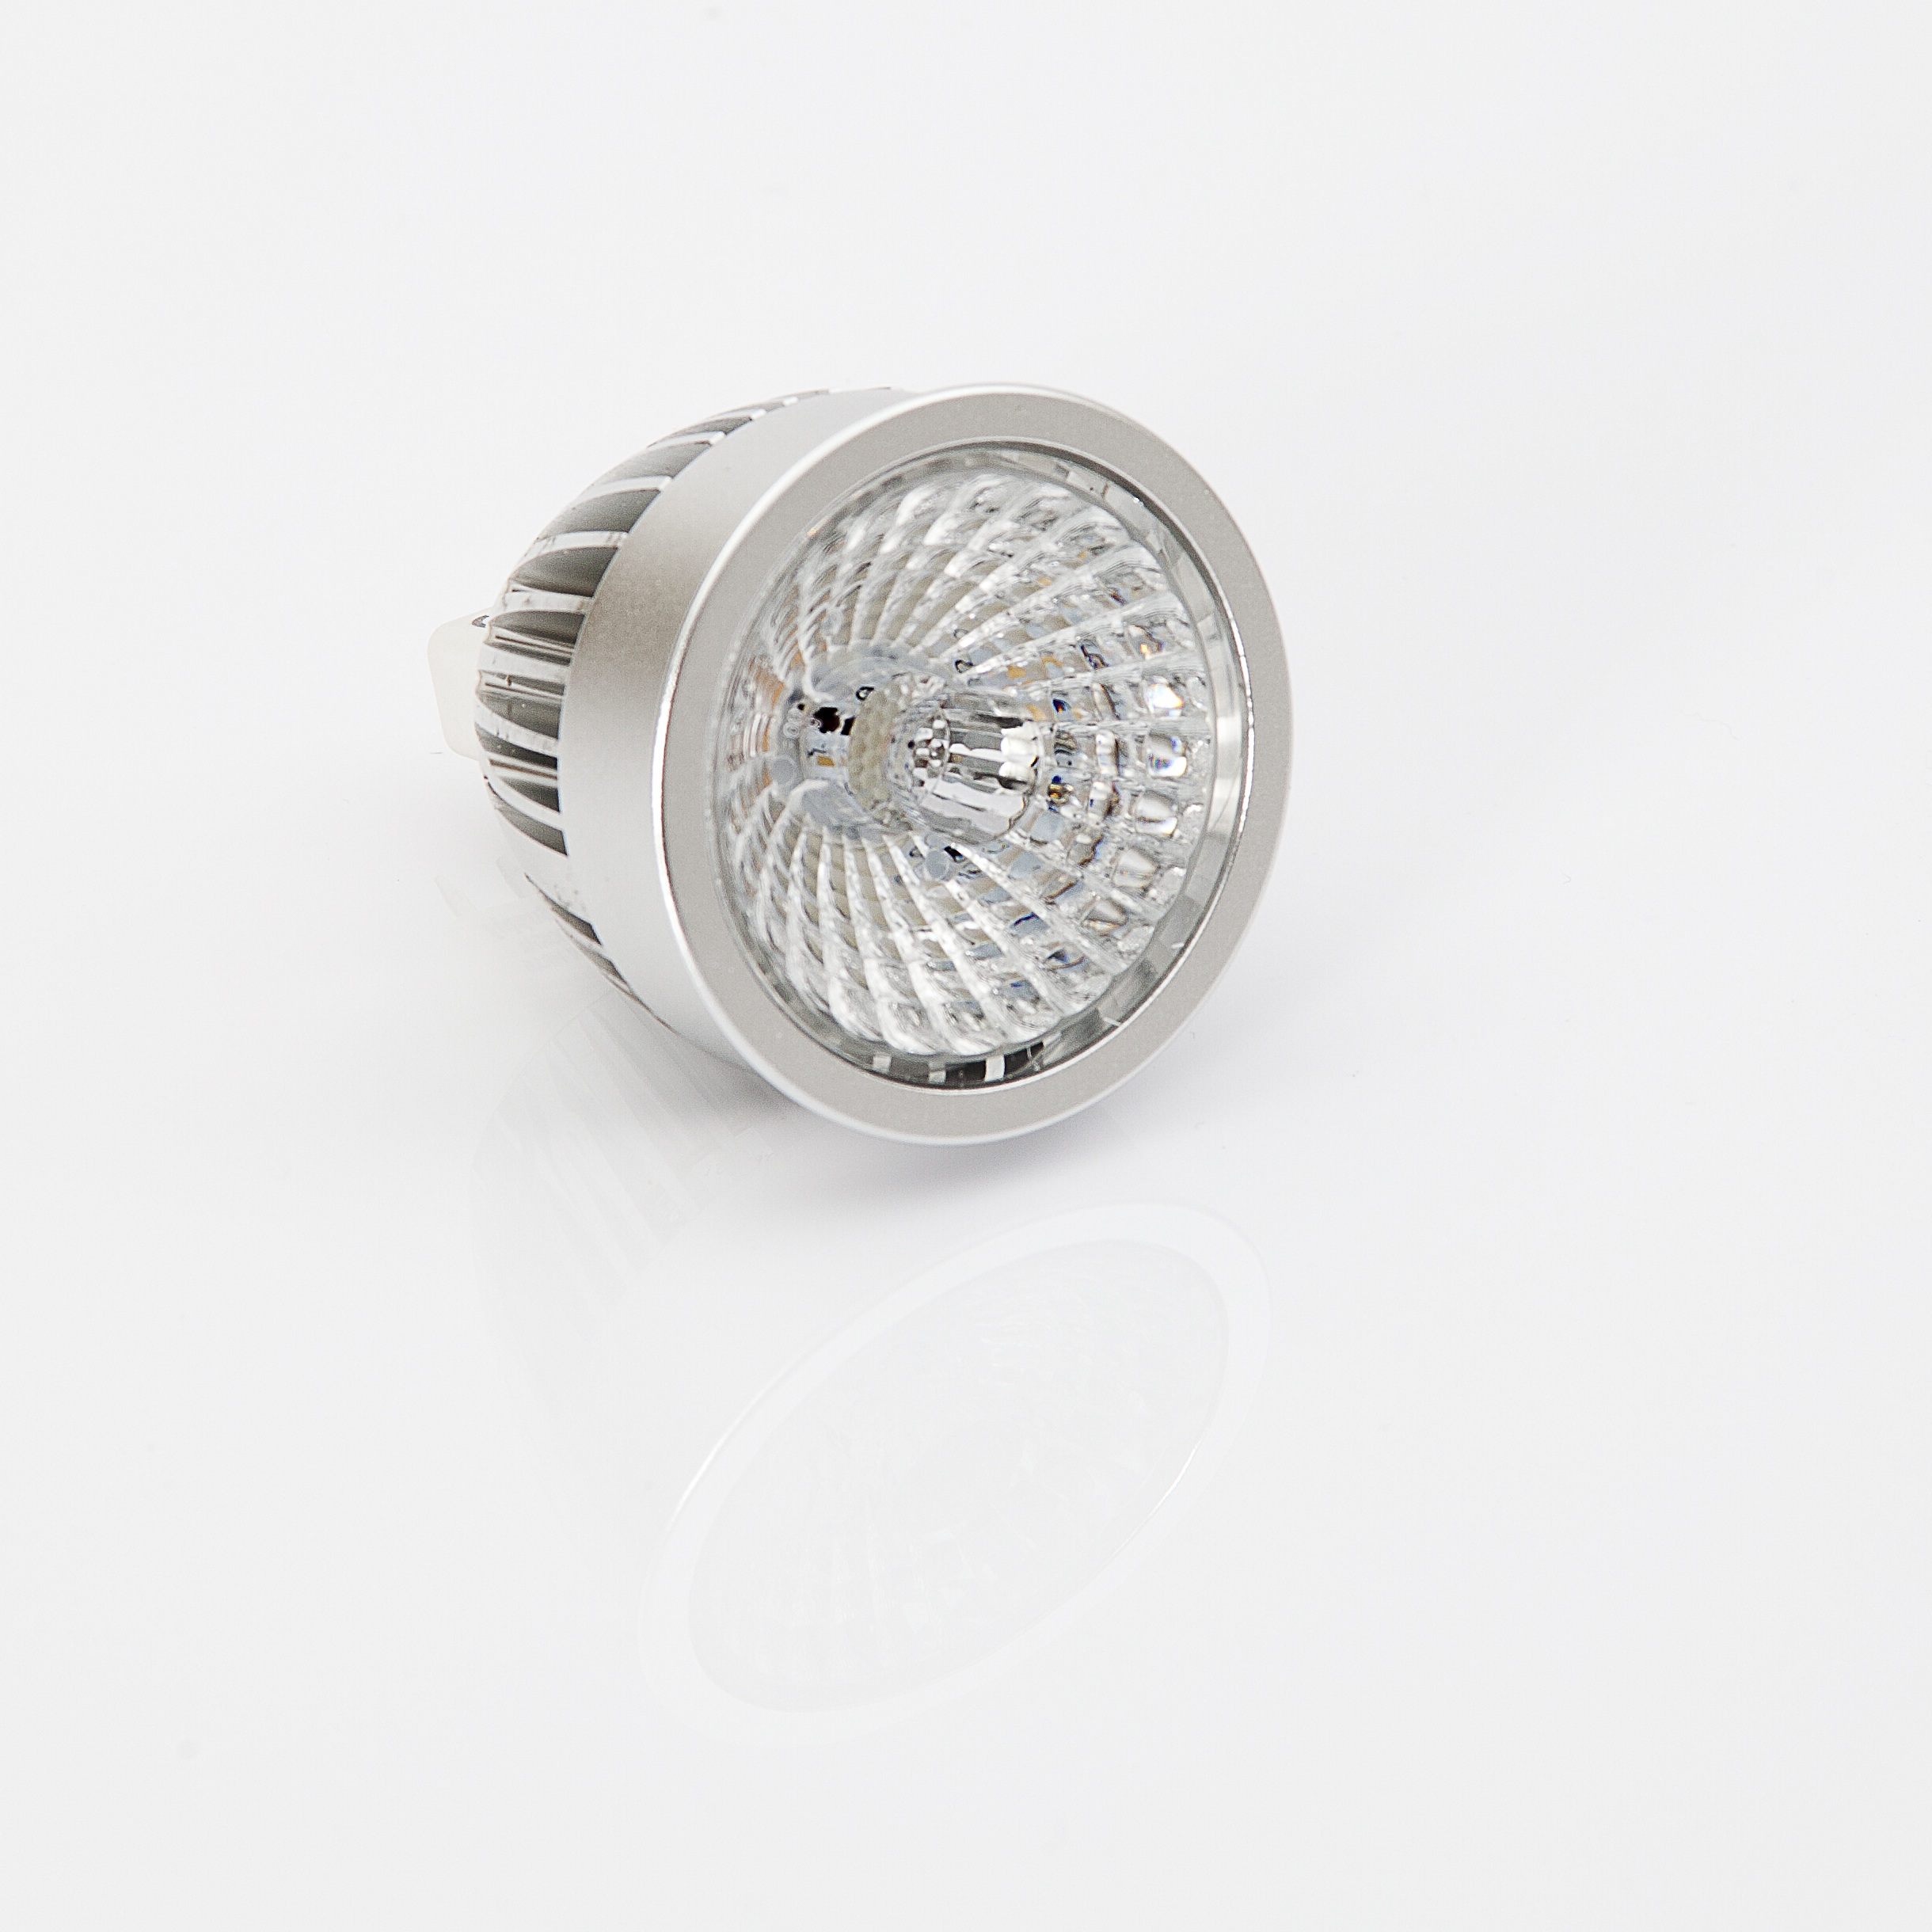
light, architecture, home, decoration, lamp, electricity, lighting, energy, product, lights, focus, light fixture, saving, led, economic, ecological, low consumption, incandescent light bulb